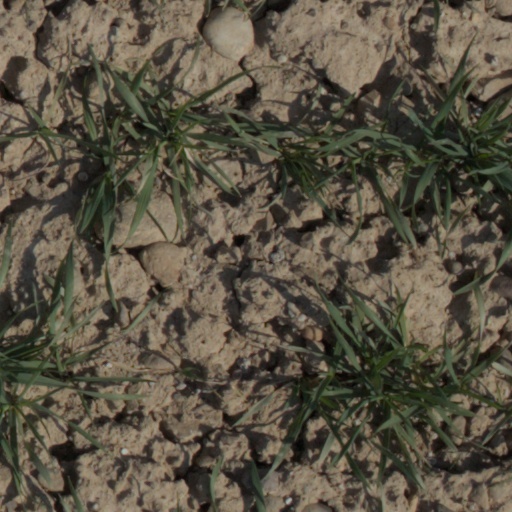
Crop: wheat